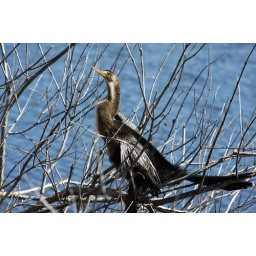
bird in a small tree in the everglades